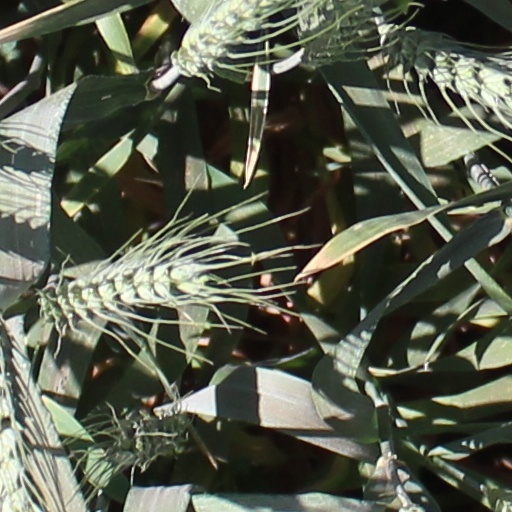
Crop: wheat